History of Chinese archaeology

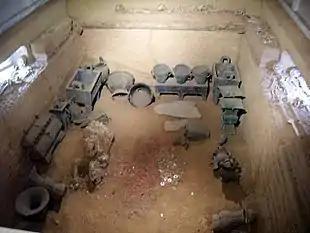
Burial pit at Tomb of Lady Fu Hao, as it is now displayed

Chinese archaeology has been practiced since the Song dynasty (960–1279) with early practices of antiquarianism. Although native Chinese antiquarianism developed some rigorous methods of unearthing, studying, and cataloging ancient artifacts, the field of archaeology in China never developed into a branch of study outside of Chinese historiography. Native Chinese antiquarian studies waned after the Song period but were revived during the Qing dynasty (1644–1912). Rigorous standards of modern Chinese archaeology were first developed at the turn of the 20th century by Chinese archaeologists educated in the West and in the early Republic of China (1912–1949).